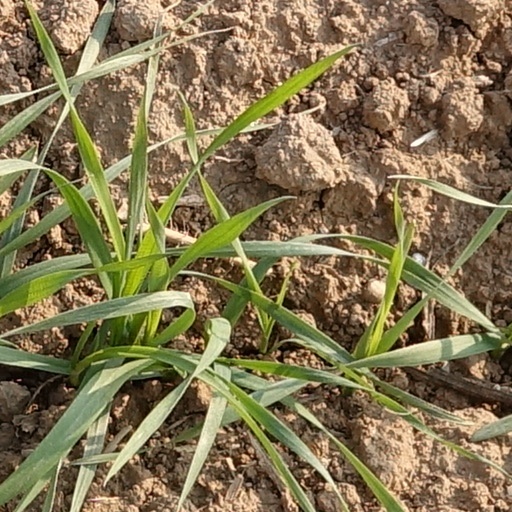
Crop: wheat